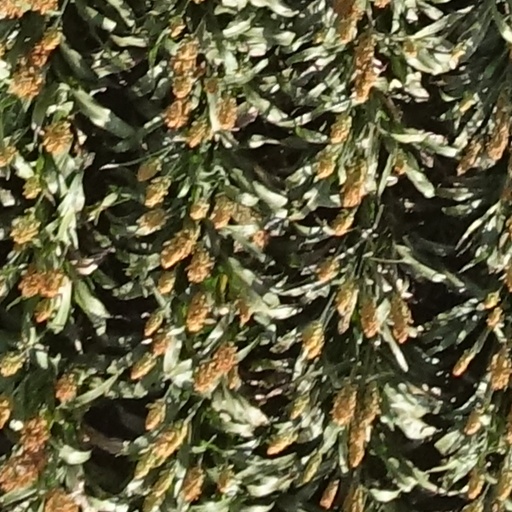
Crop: sorghum